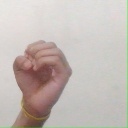
अक्षर: ऊ